Rockelmann

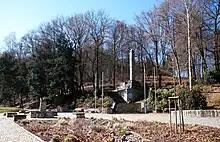
Soldiers' Memorial

On 10 October 1926, the Soldiers' Memorial ("Kriegerehrenmal"), a memorial to the men of Schwarzenberg fallen in the First World War, was dedicated by the members of the König Albert (King Albert) military association on the meadow previously known as the Jahnwiese. It consists of a masonry pillar high, originally topped by the figure of a warrior swearing an oath. The statue, the work of Ziegler of Chemnitz, was melted down in the Second World War. In 2008, during renovations of the column made necessary by leaching salts, a welded capsule was discovered under the top; it contained contemporary banknotes, a newspaper, a programme from the dedication ceremony and a report on the construction of the monument written by the sculptor's grandfather, Hans Brockhage, also a sculptor.